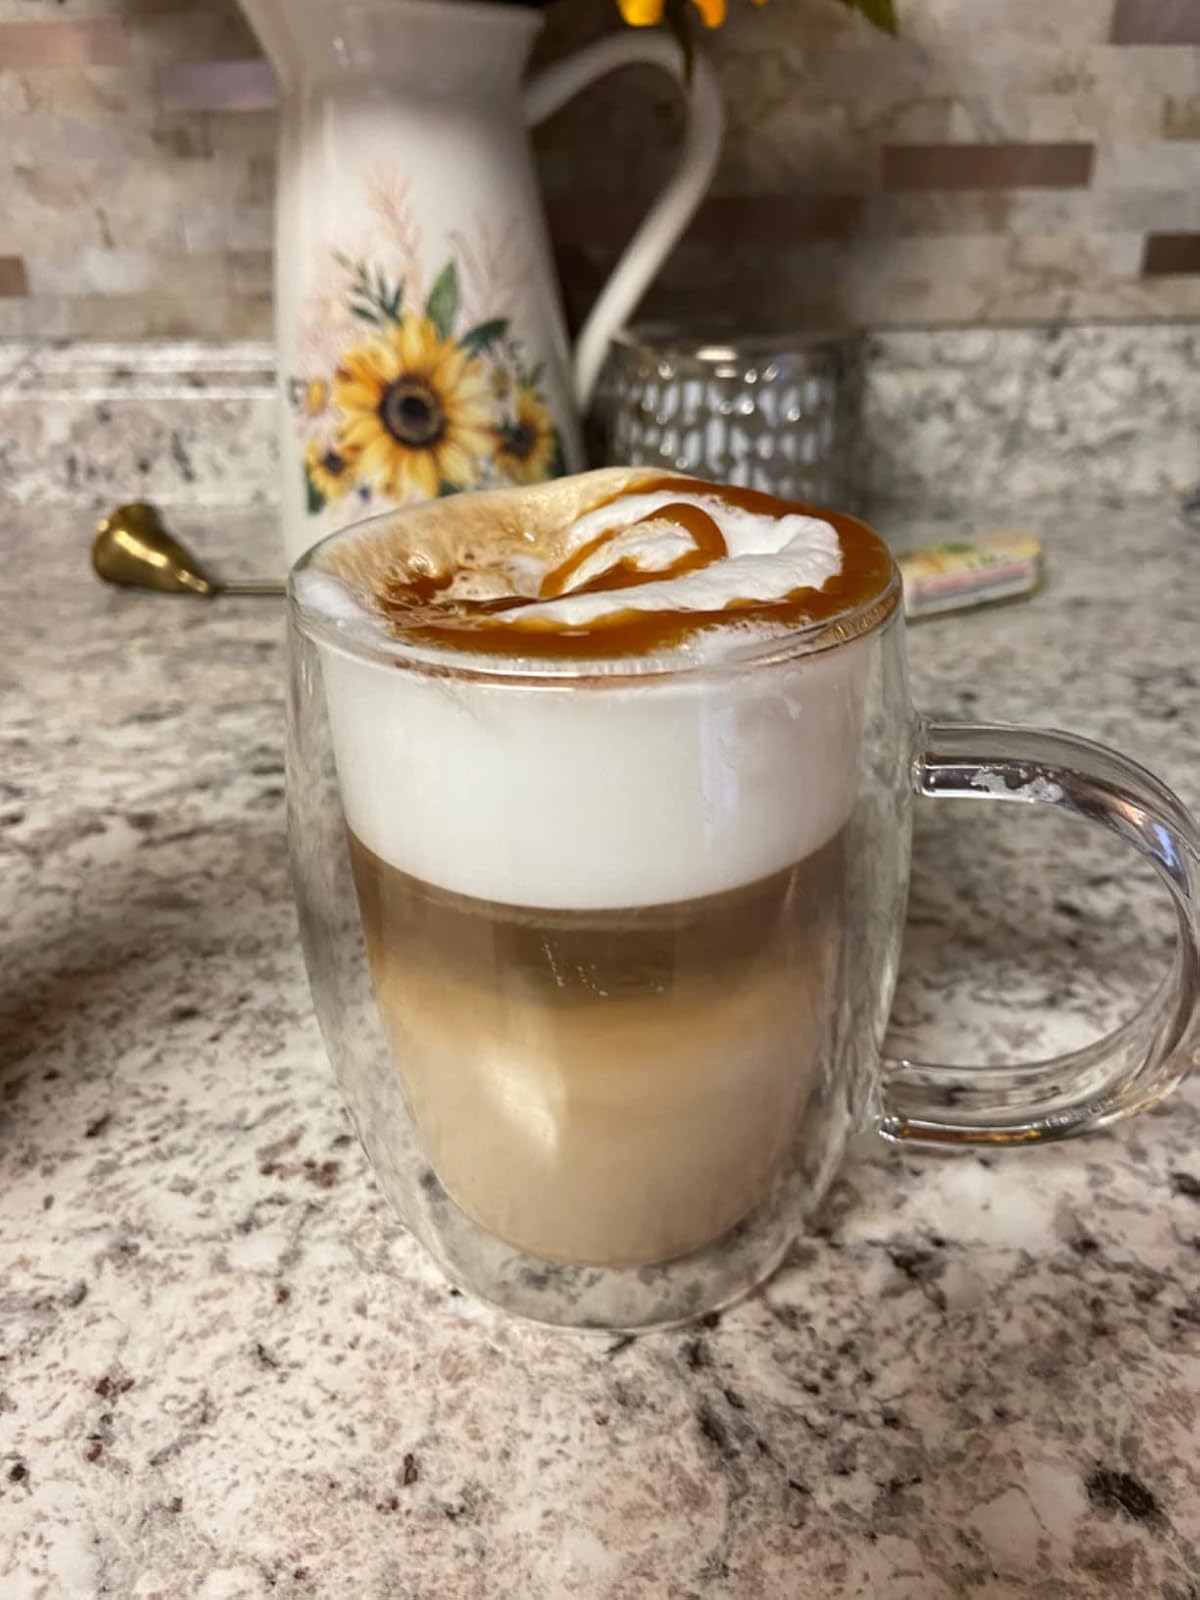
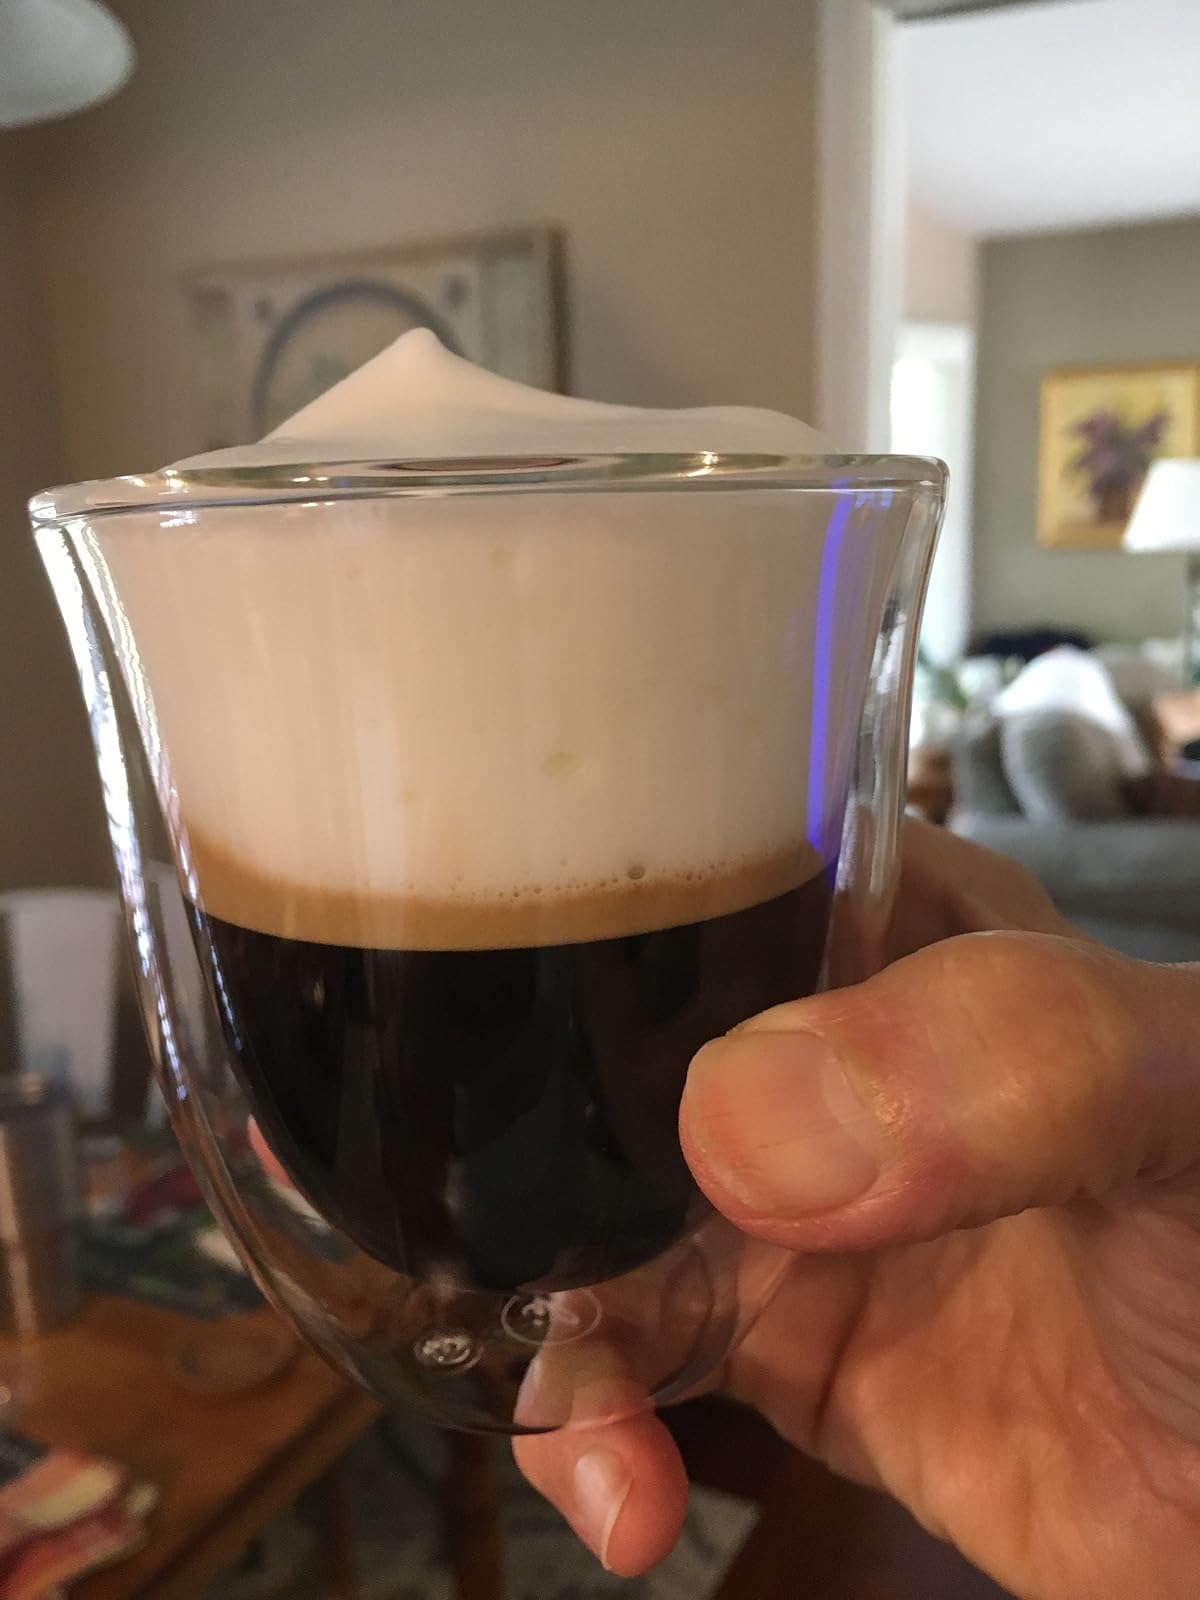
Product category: items_mug
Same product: no